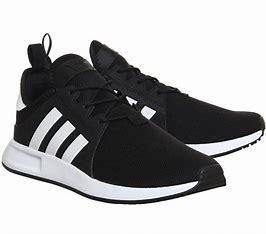
Brand: Adidas
Model: X_plr